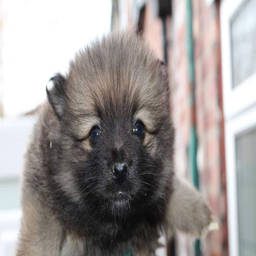
one of the puppies found by organisation .